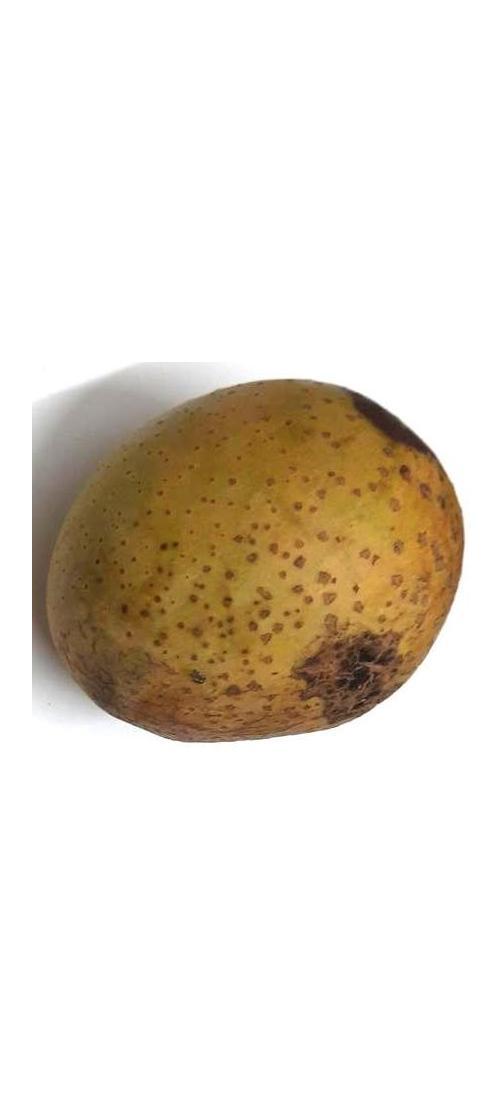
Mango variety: Gourmoti